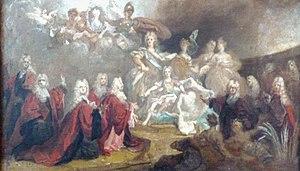
Cette page concerne l’année 1722 du calendrier grégorien.